Faces of Death

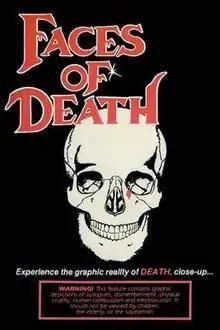
Theatrical release poster

Faces of Death (later re-released as The Original Faces of Death) is a 1978 American mondo horror film written and directed by John Alan Schwartz, credited under the pseudonyms "Conan Le Cilaire" and "Alan Black" respectively.